Tripurasura

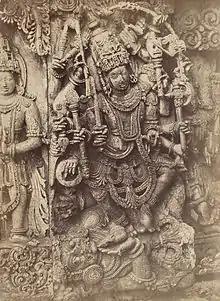
Shiva crushing Tripurasura; a sculpture found at Halebidu temple complex in Karnataka. Kartikeya is seen on left.

Tripurasura (Sanskrit: त्रिपुरासुर) is a trio of asura brothers named Tarakaksha, Vidyunmāli and Kamalaksha, who were the sons of the asura Tarakasura. These three began to perform severe tapasya. They were then granted boons by Brahma to have three forts: gold, silver, and iron, which angered the Devas. Vishnu then made a new religion to make them evil, and the objective of killing the asuras was taken upon by Shiva, which took three days on the battlefield, finally killing Tripurasura and destroying the three cities. This occurred on the full moon day in the Kartik month and therefore the day is celebrated as Tripurari Pournima.